Allen Hazen Water Tower

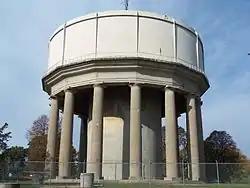

The Allen Hazen Water Tower, also known as the Municipal Water Tower, is a historic structure located on the west side of Des Moines, Iowa, United States. It was listed on the National Register of Historic Places in 2004.